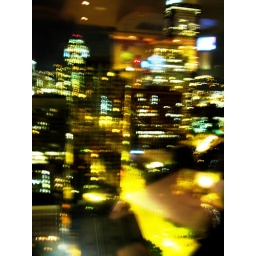
Manual mode at night through the Renaissance hotel window in the 28th floor lounge (in Seattle).